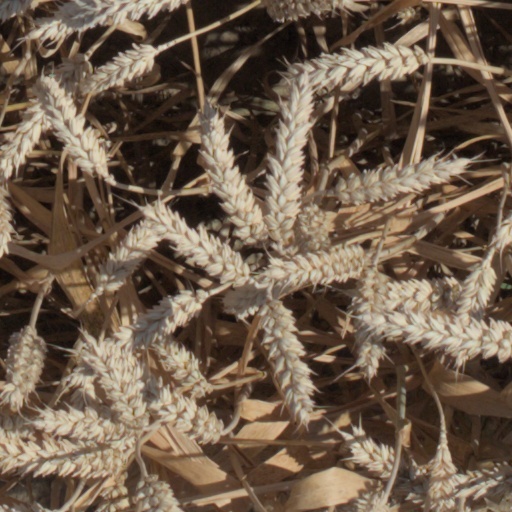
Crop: wheat